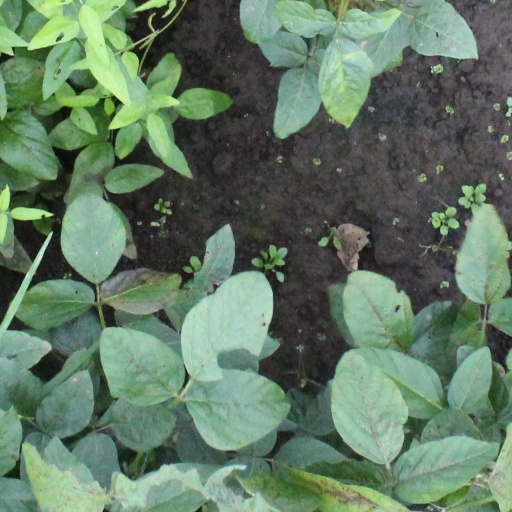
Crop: soybean